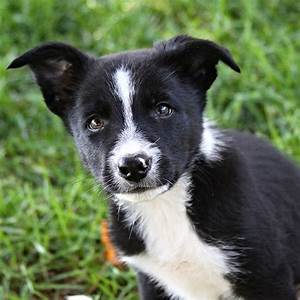
Label: cane